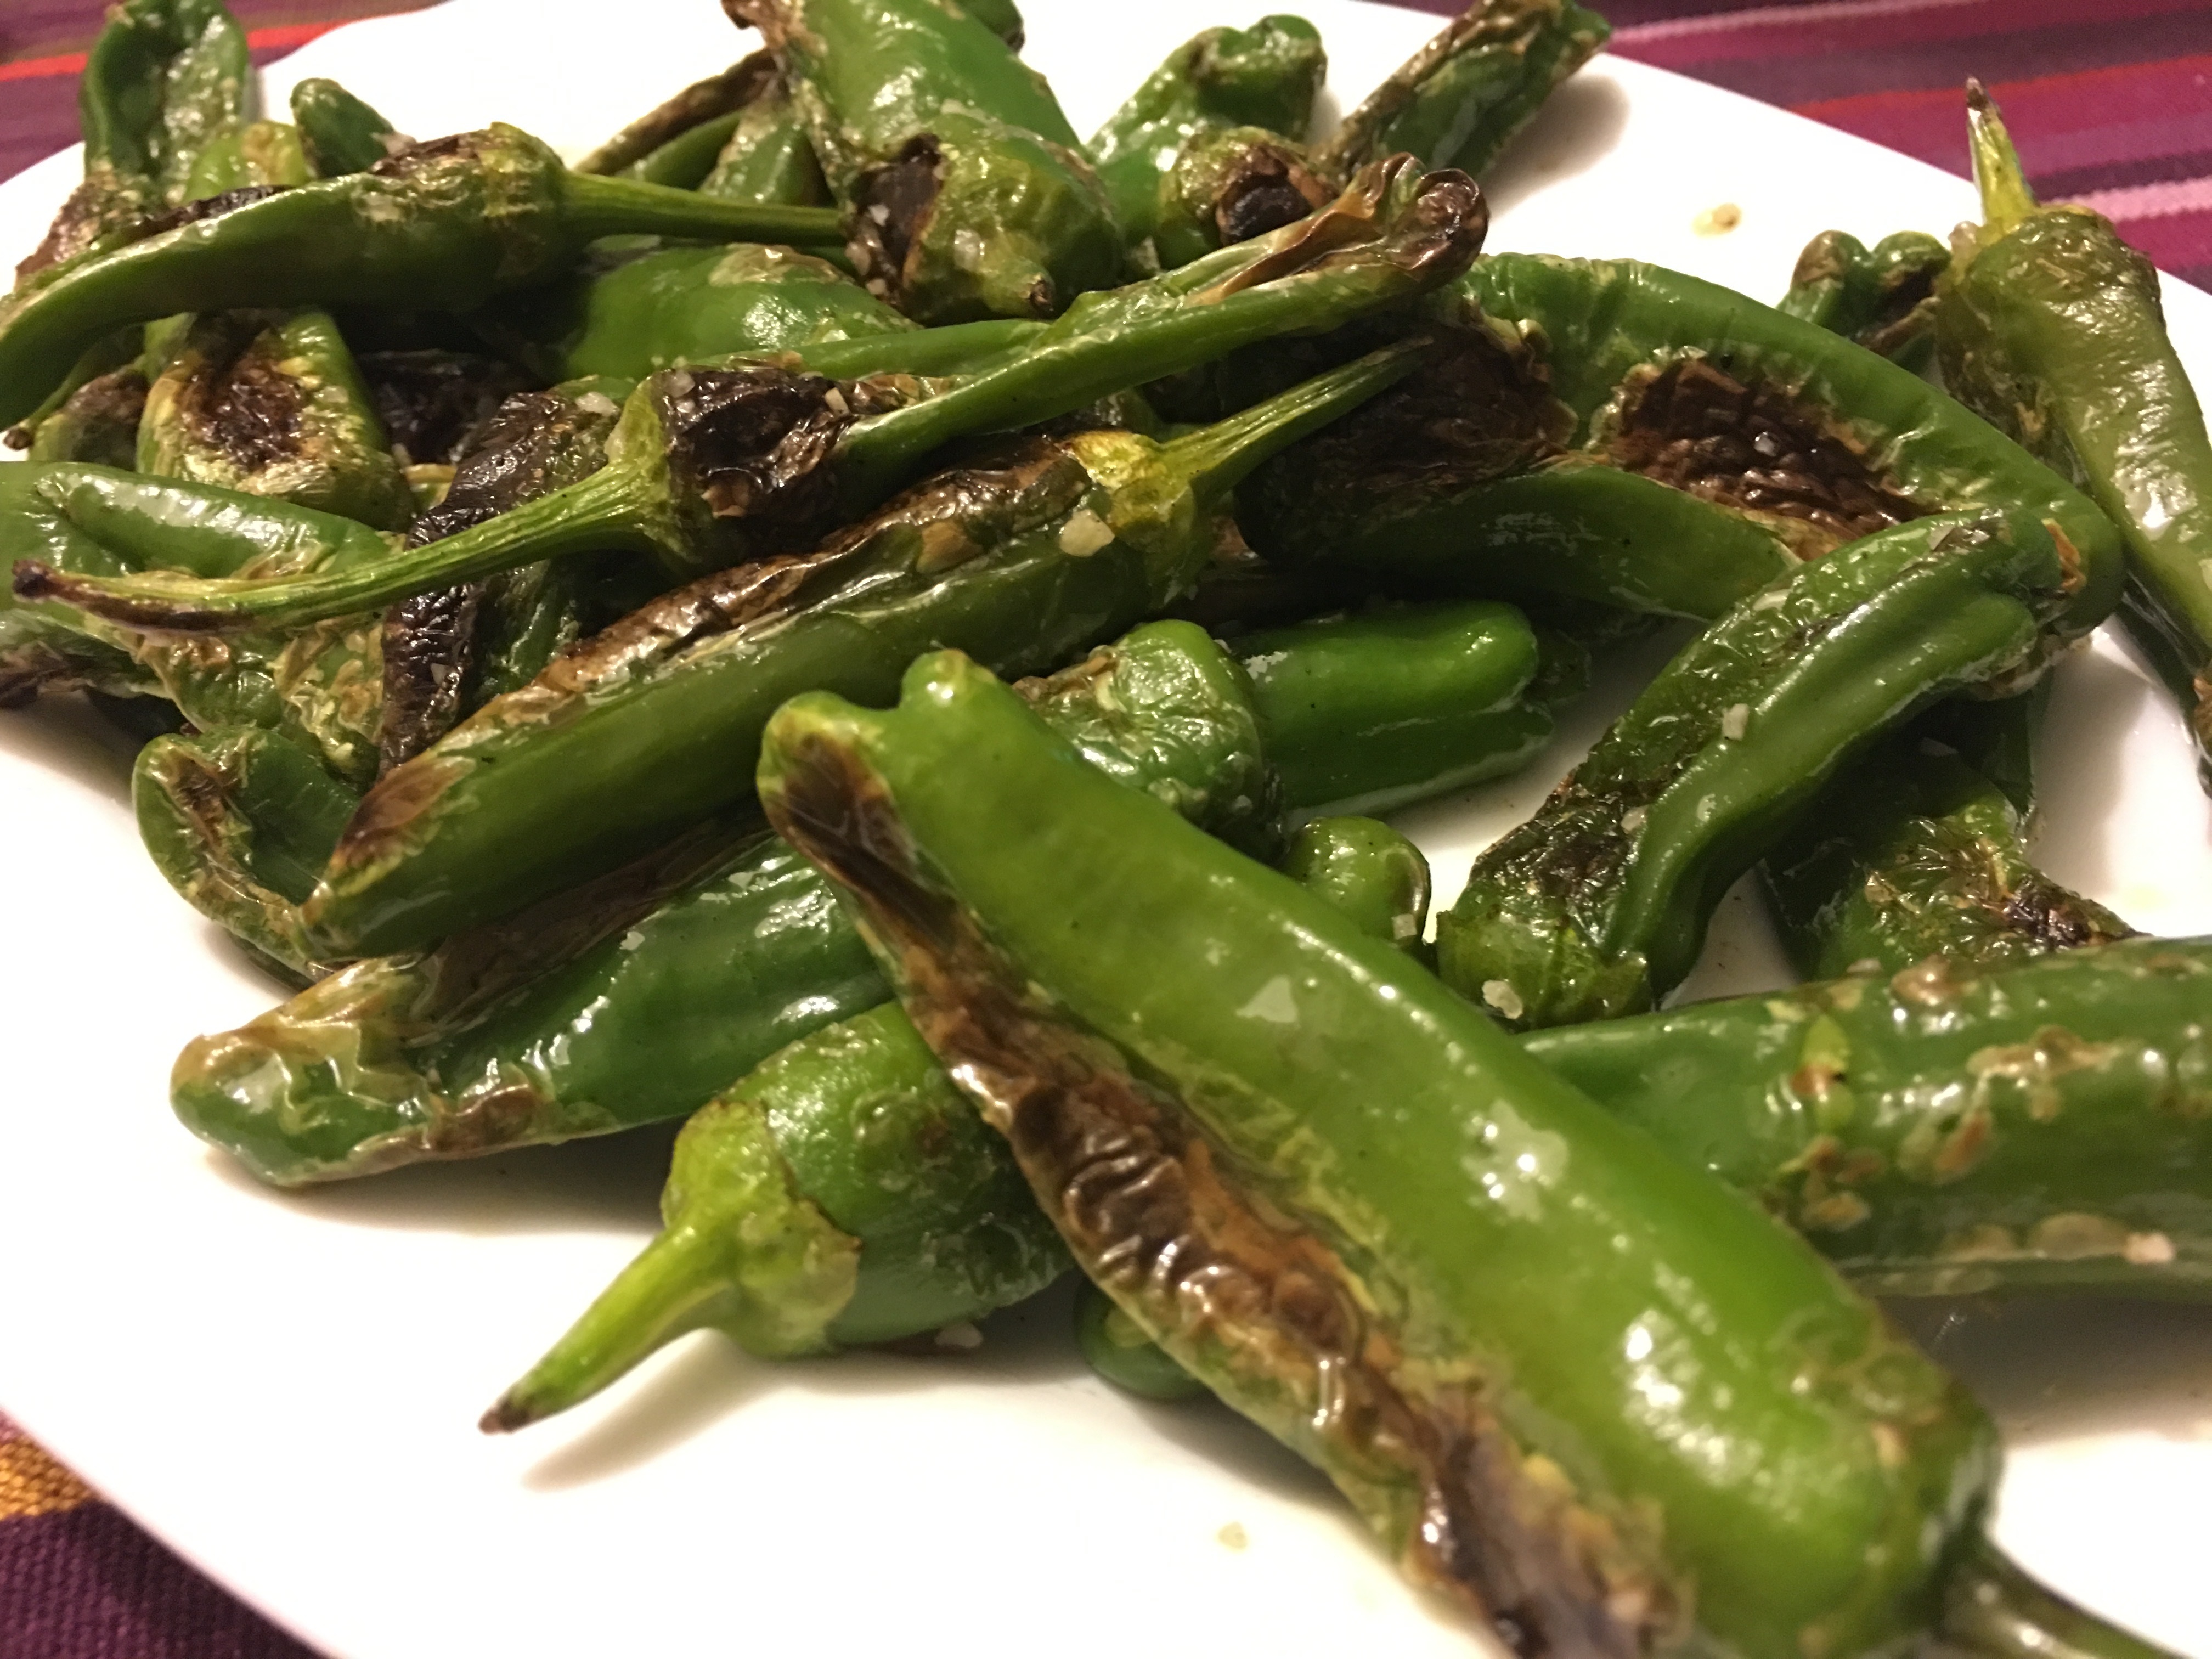
plant, dish, food, produce, vegetable, peppers, spicy, tapas, flowering plant, land plant, bird's eye chili, fiddlehead fern, choy sum, census, ration